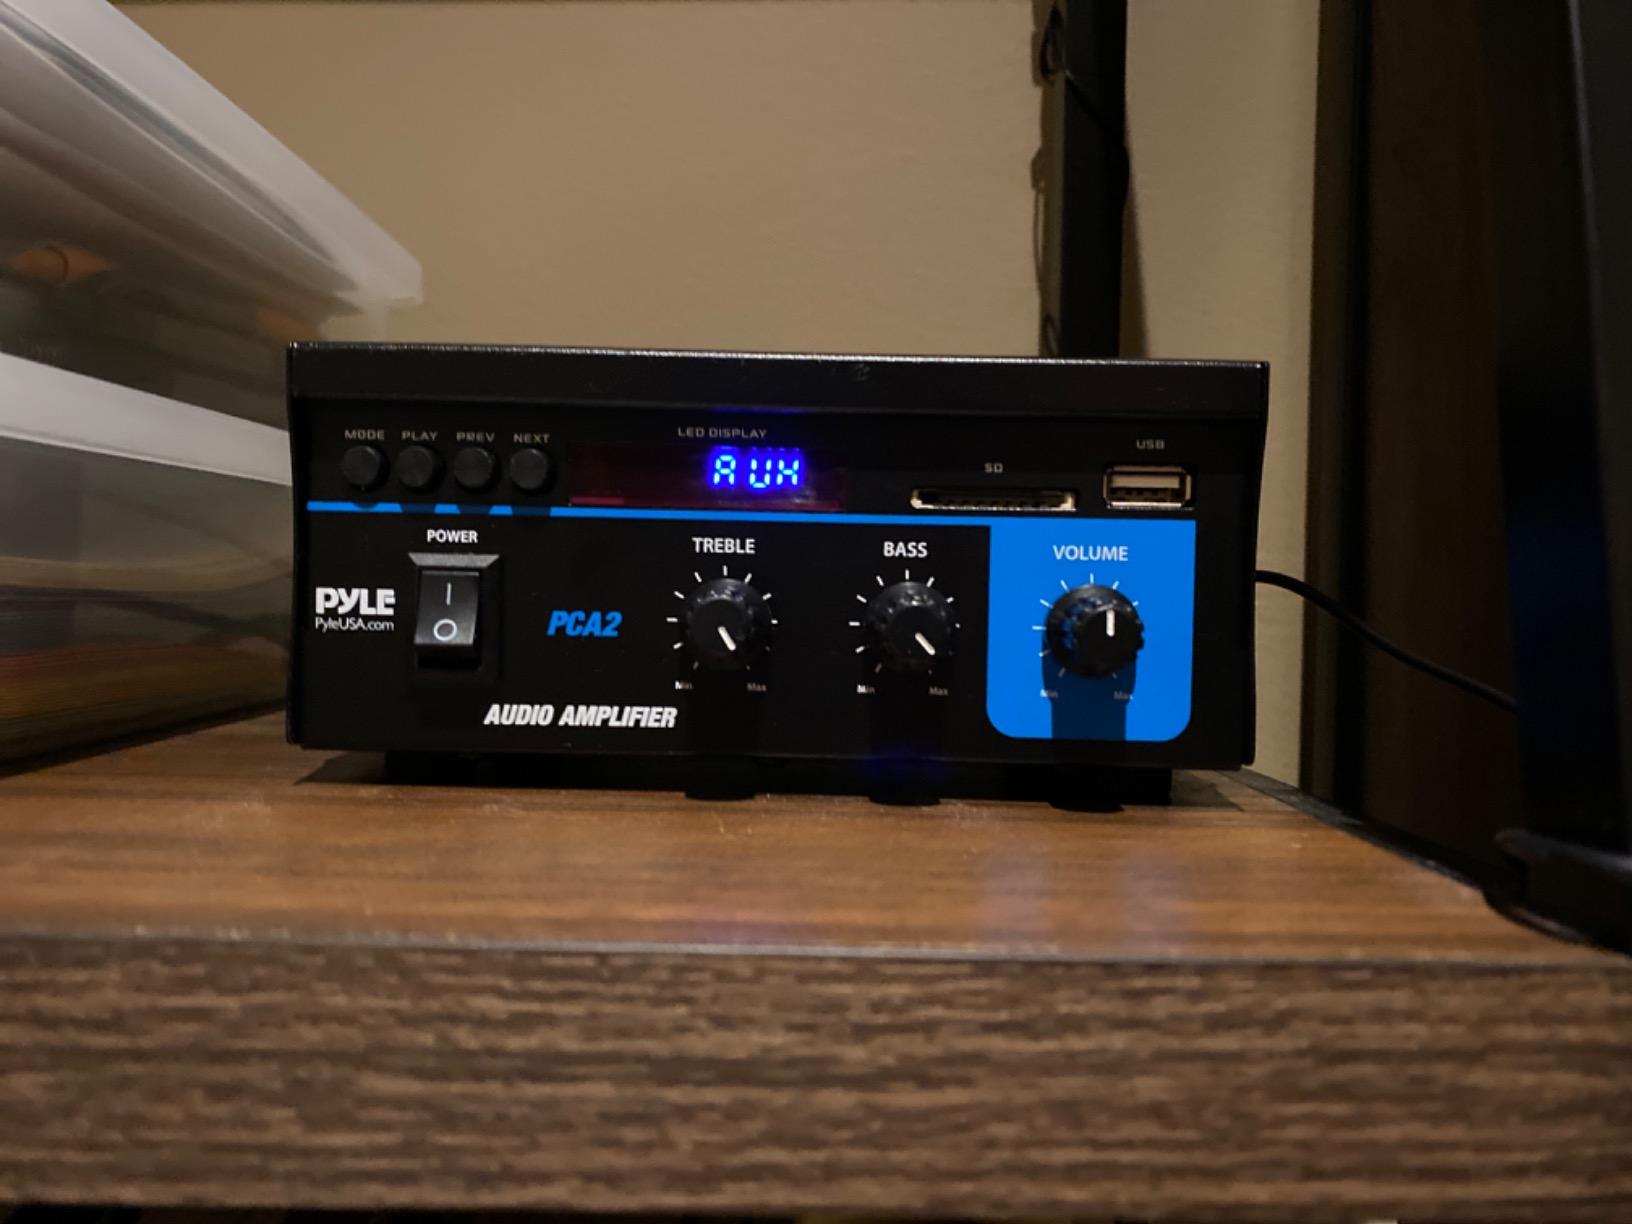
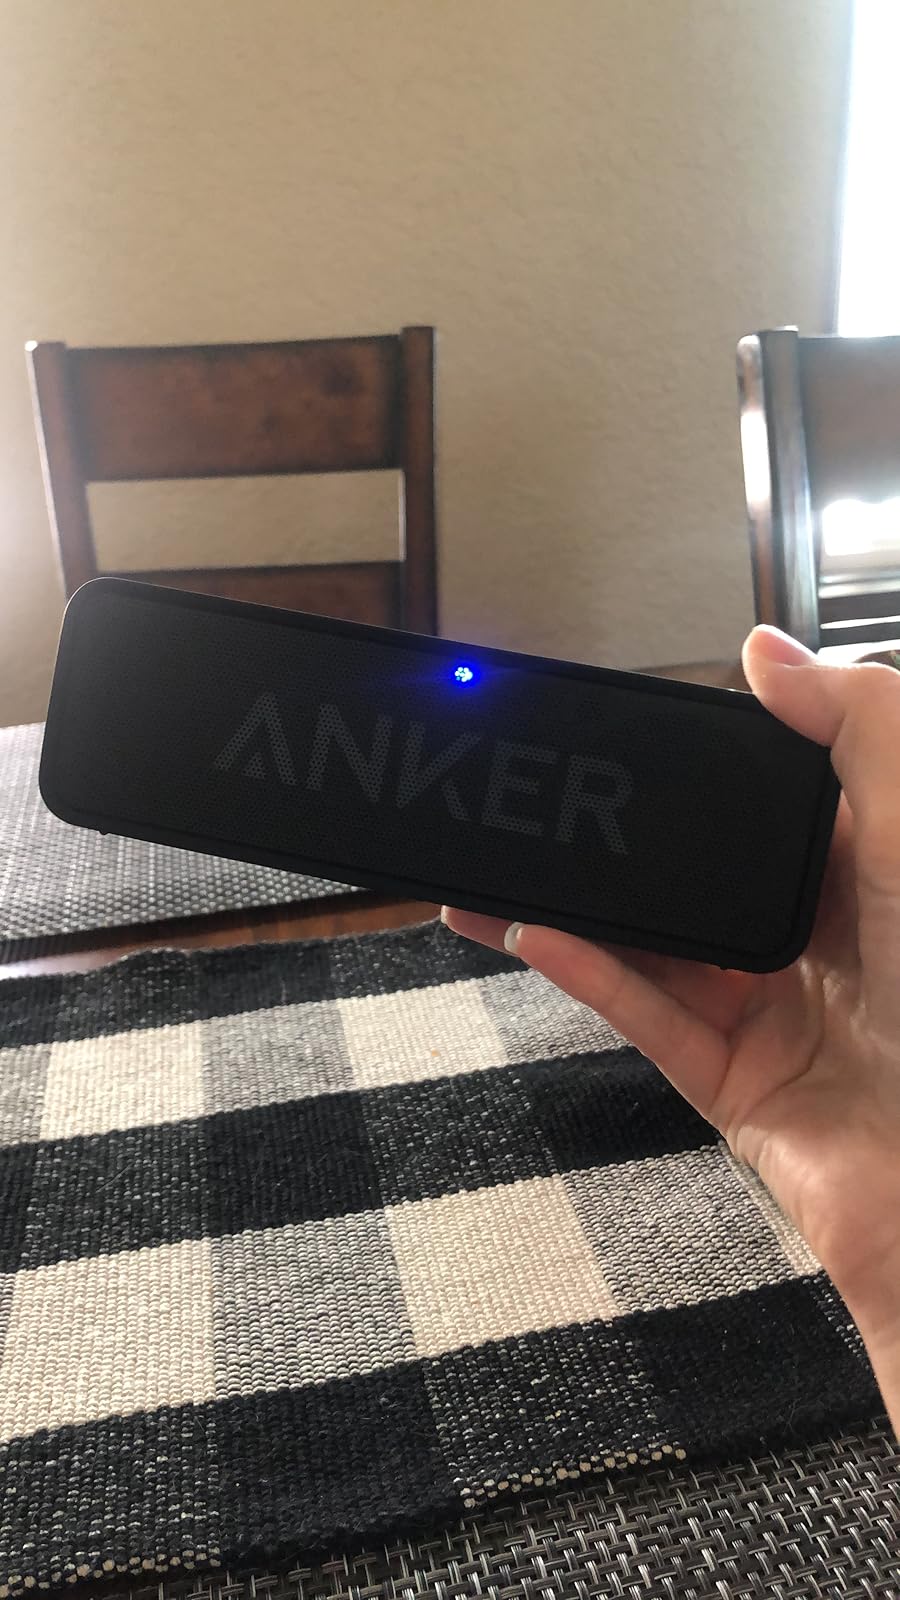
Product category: speaker
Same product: no